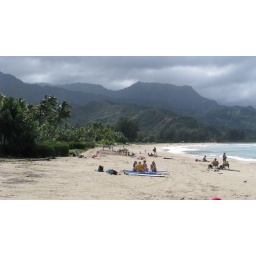
public beach with bali hai mountain range in background. - left of the life guard station